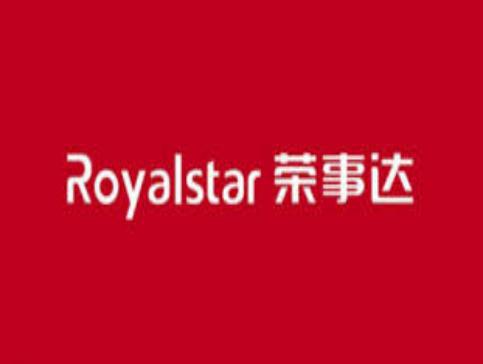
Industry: Necessities